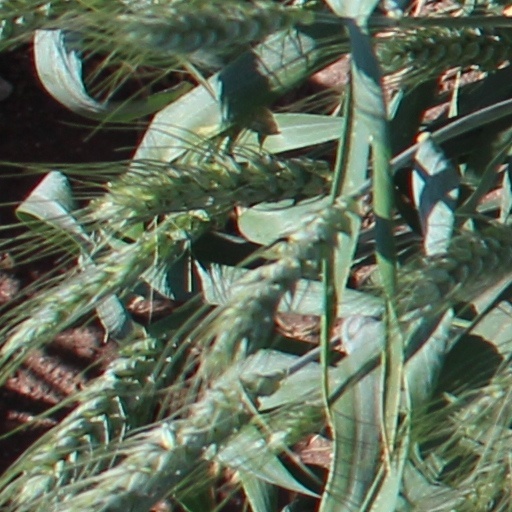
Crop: wheat